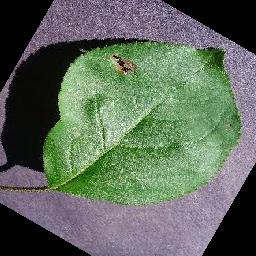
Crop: apple
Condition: black_rot